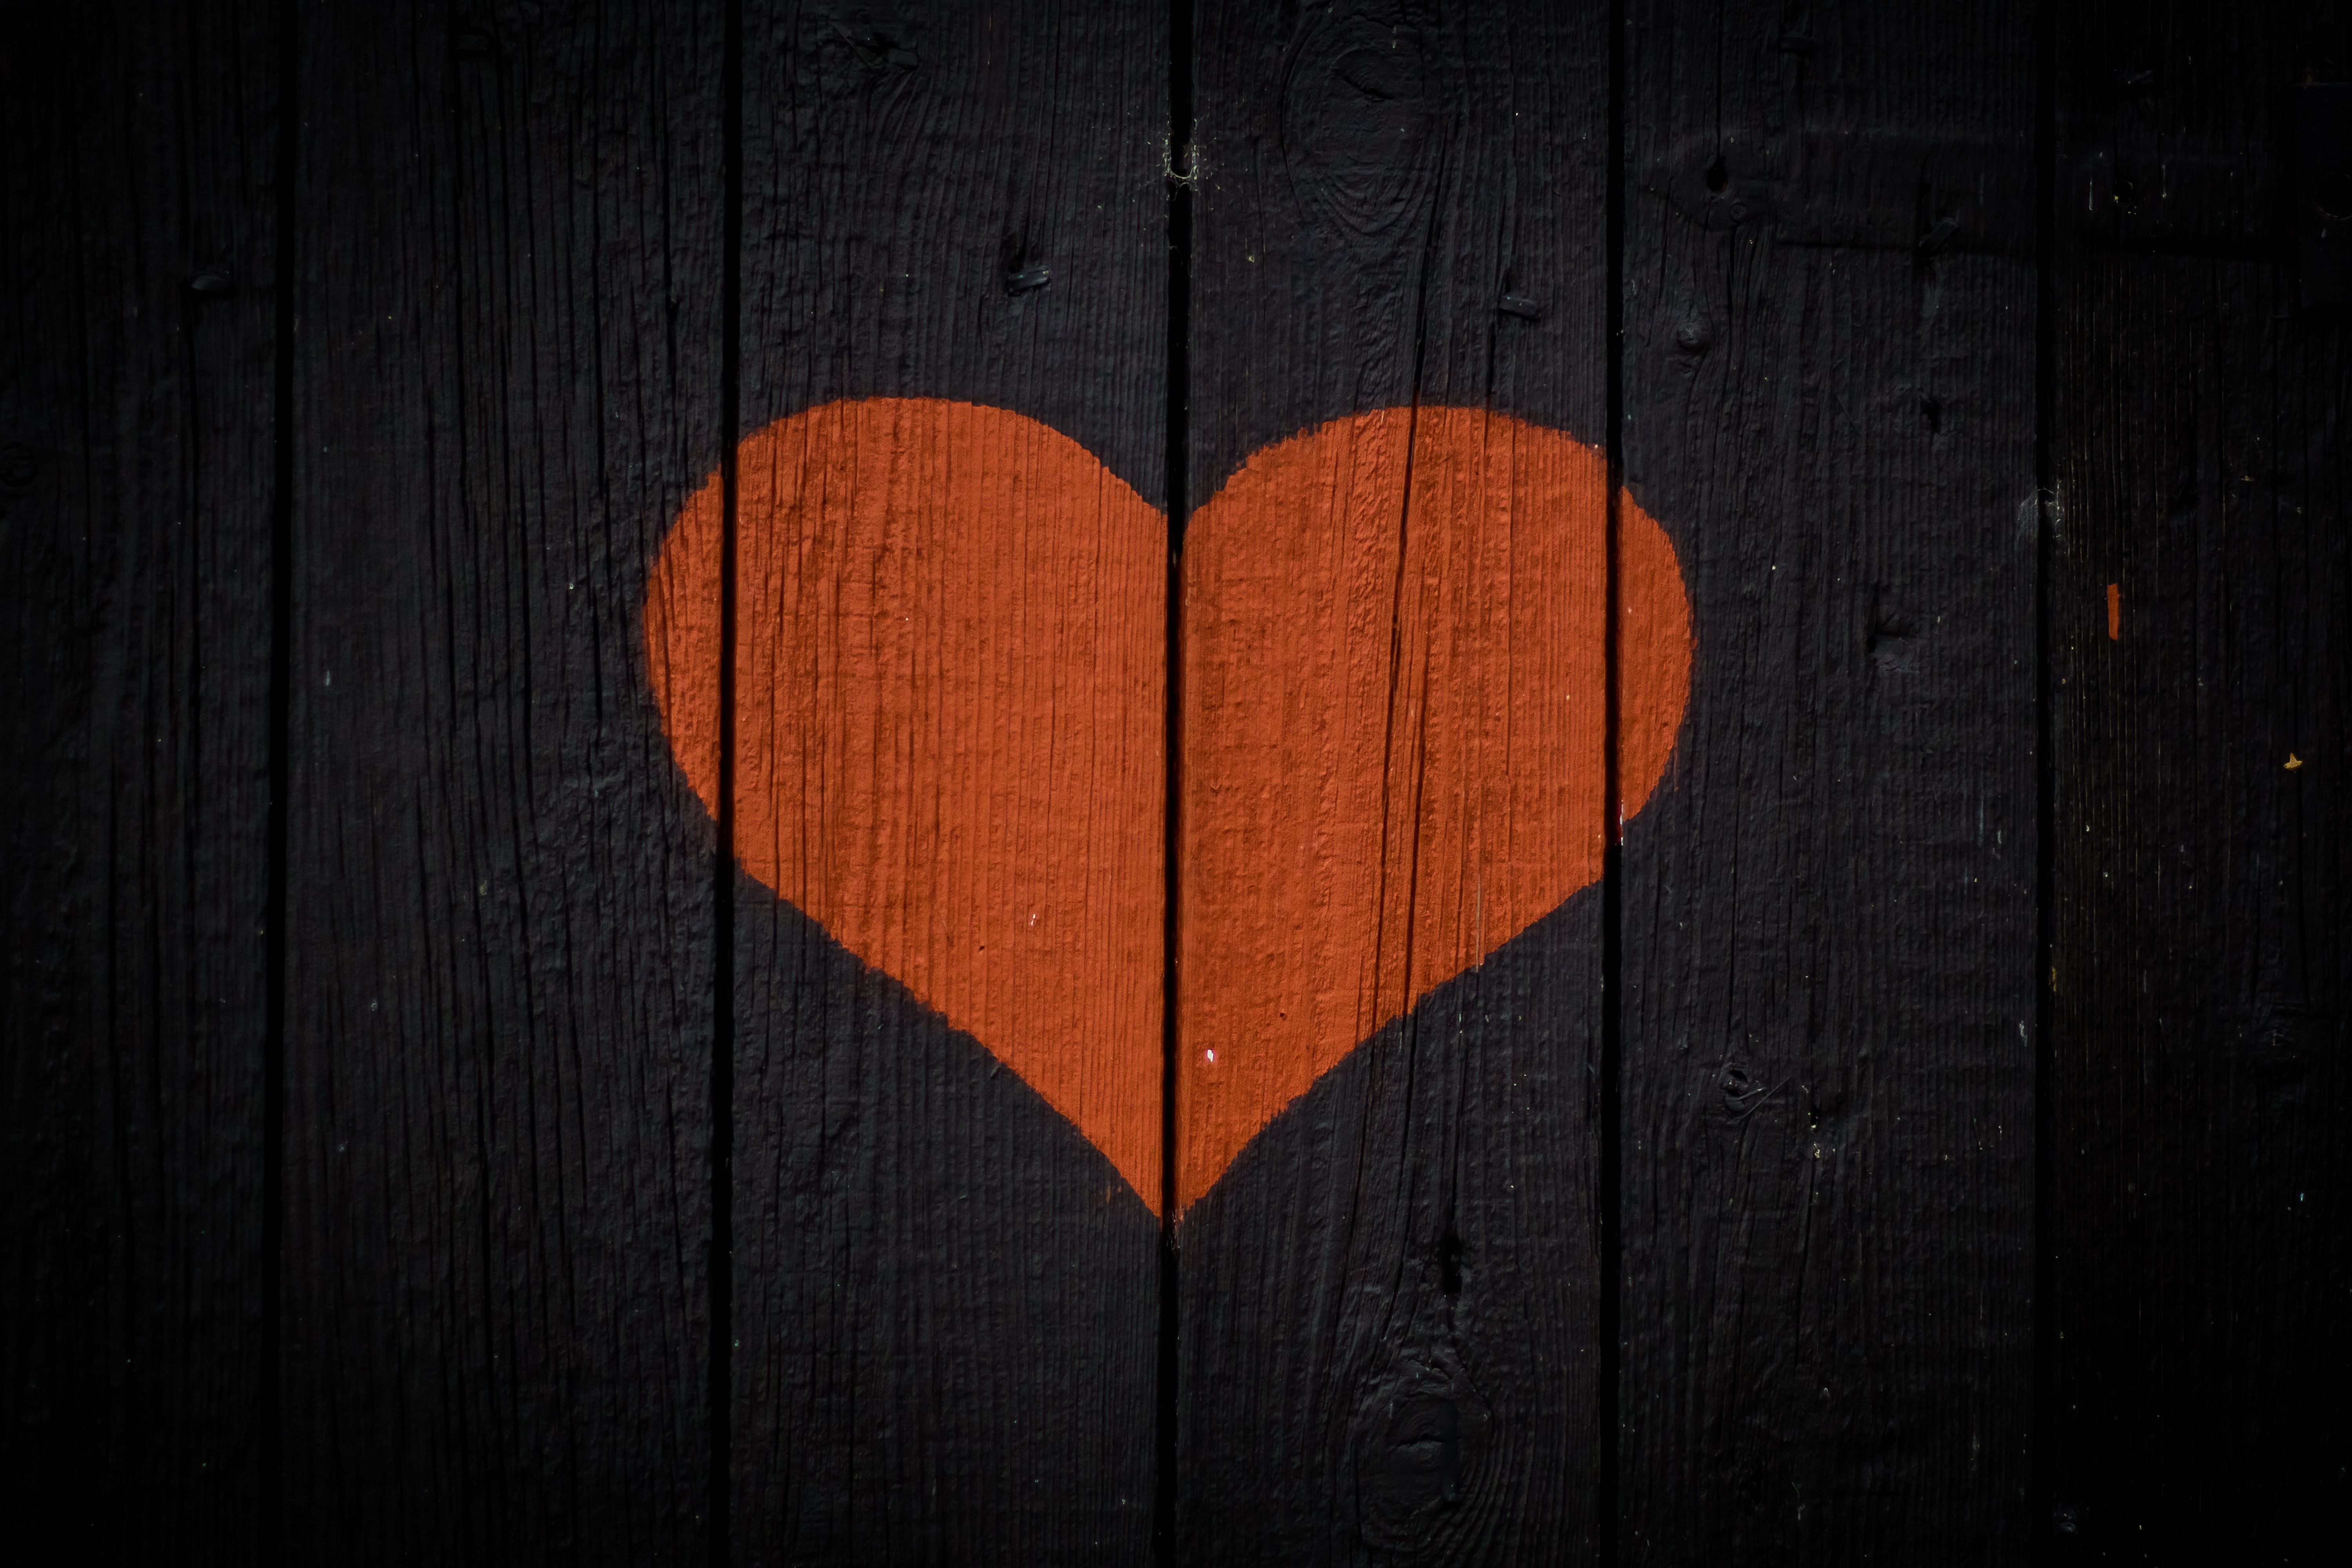
wood, vintage, texture, number, rustic, love, heart, decoration, line, red, symbol, color, romance, romantic, darkness, black, circle, font, illustration, text, wooden, symmetry, outhouse, organ, valentine, emotion, screenshot, computer wallpaper